Thomas Kanza

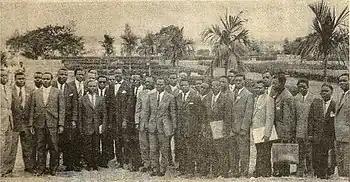

Lumumba's party won a plurality of parliamentary seats in the Congo's first free elections. He weighed his options for the Minister of Foreign Affairs between Kanza, André Mandi, and Justin Bomboko. He mistrusted Bomboko, whom the Belgians supported and with whom he had political differences. Kanza, who was well acquainted with Bomboko, suggested that he himself be made Delegate to the United Nations (UN) with ministerial status, so he could operate with autonomy, while Bomboko should receive charge of Foreign Affairs, because he was an elected deputy and had more political support. Lumumba eventually agreed to this proposal. The Lumumba Government was invested by Parliament on 24 June. Of the members of the ministerial cabinet, only Kanza and Bomboko had university educations. The Congo was formally granted independence on 30 June 1960 as the Republic of the Congo. In mid-September Lumumba was removed from power by Colonel Joseph Mobutu and placed under arrest. Kanza approached Soviet Premier Nikita Khrushchev and Soviet Foreign Minister Andrei Gromyko for help, but was informed that there was little they could do. He then appealed to United States President-elect John F. Kennedy through Eleanor Roosevelt, asking that he intervene to protect Lumumba. Kennedy responded that the handling of prisoners was a United Nations matter. Lumumba was eventually executed on 17 January 1961.